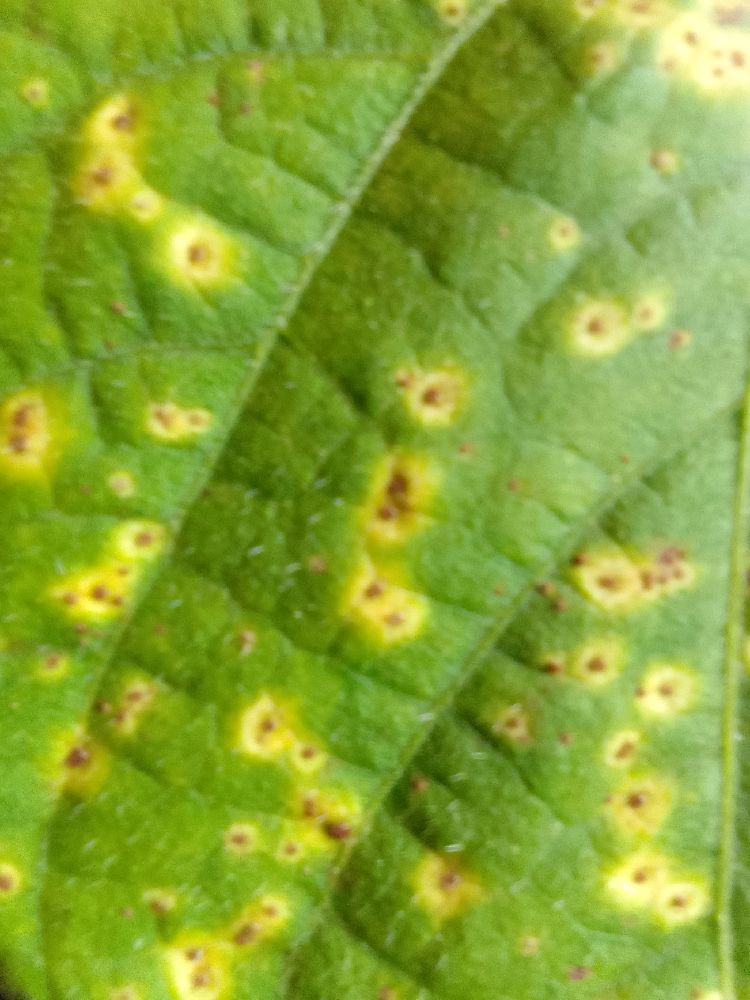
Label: rust